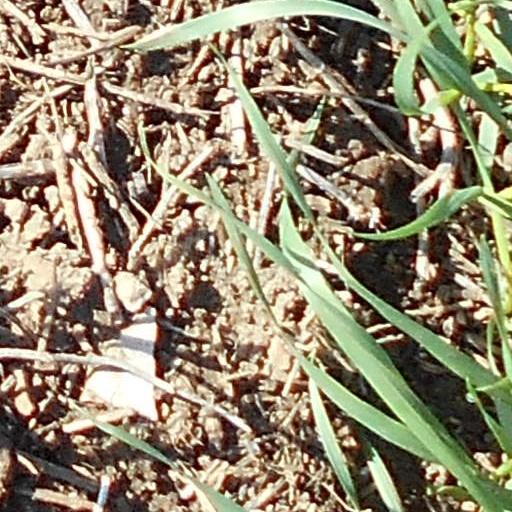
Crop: wheat